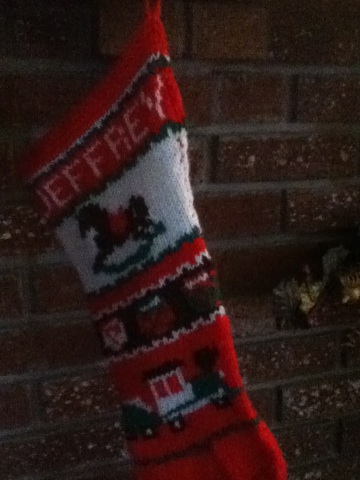Question: What is the name on this stocking?
Answer: jeffrey